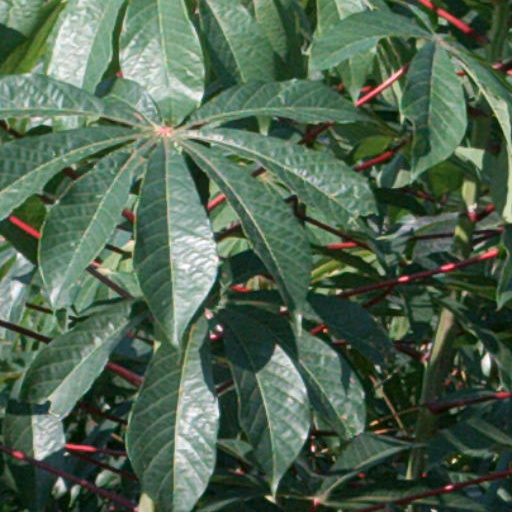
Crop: cassava